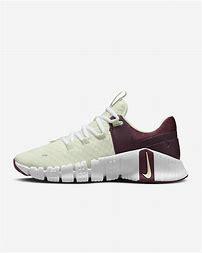
Brand: Nike
Model: Free Metcon 5